Rutherford County, Tennessee

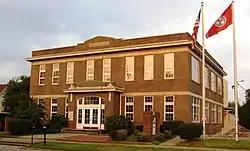
Opened in 1884, Bradley Academy was Rutherford County's first high school for African Americans

In August 1869, rampaging white men drove close to 100 African American farmers from their homes, and out of the county, to Nashville.